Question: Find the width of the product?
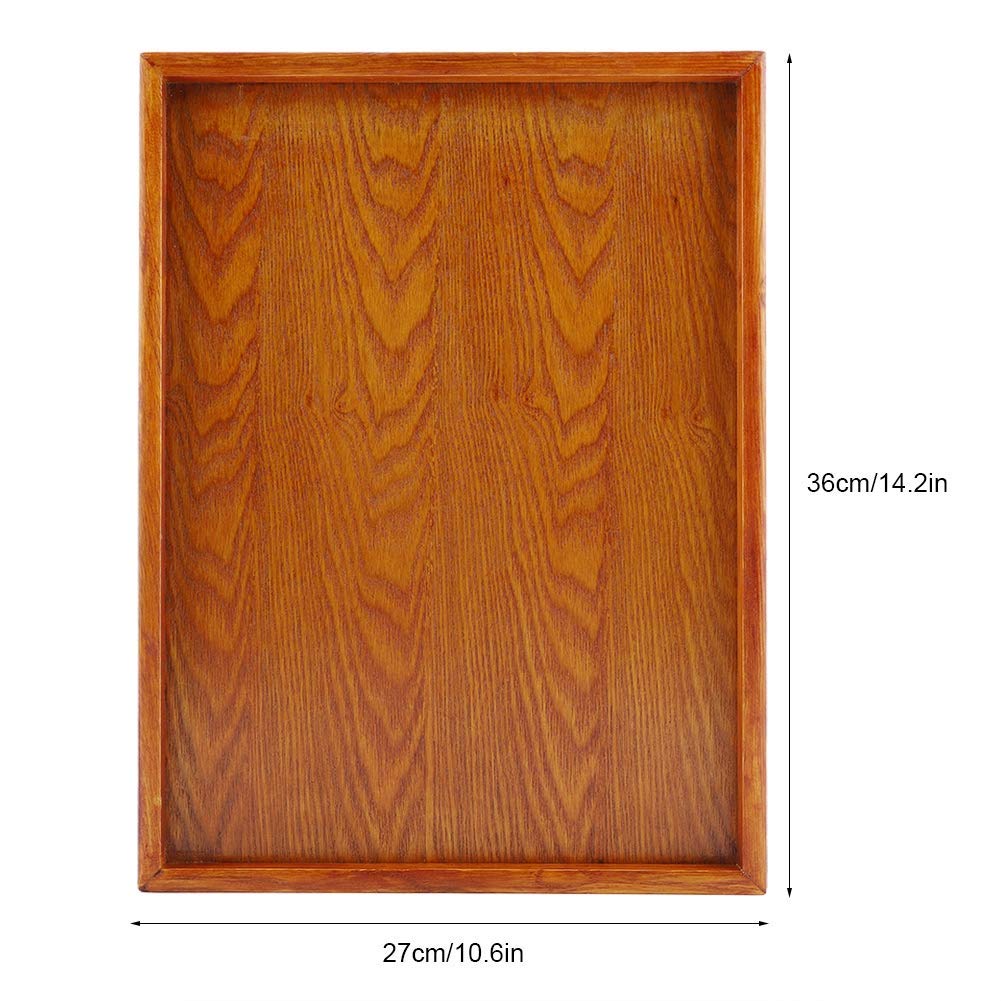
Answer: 27.0 centimetre